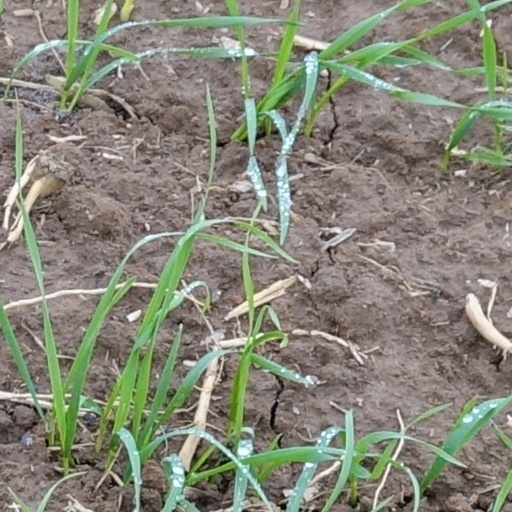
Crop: wheat